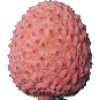
Label: lychee